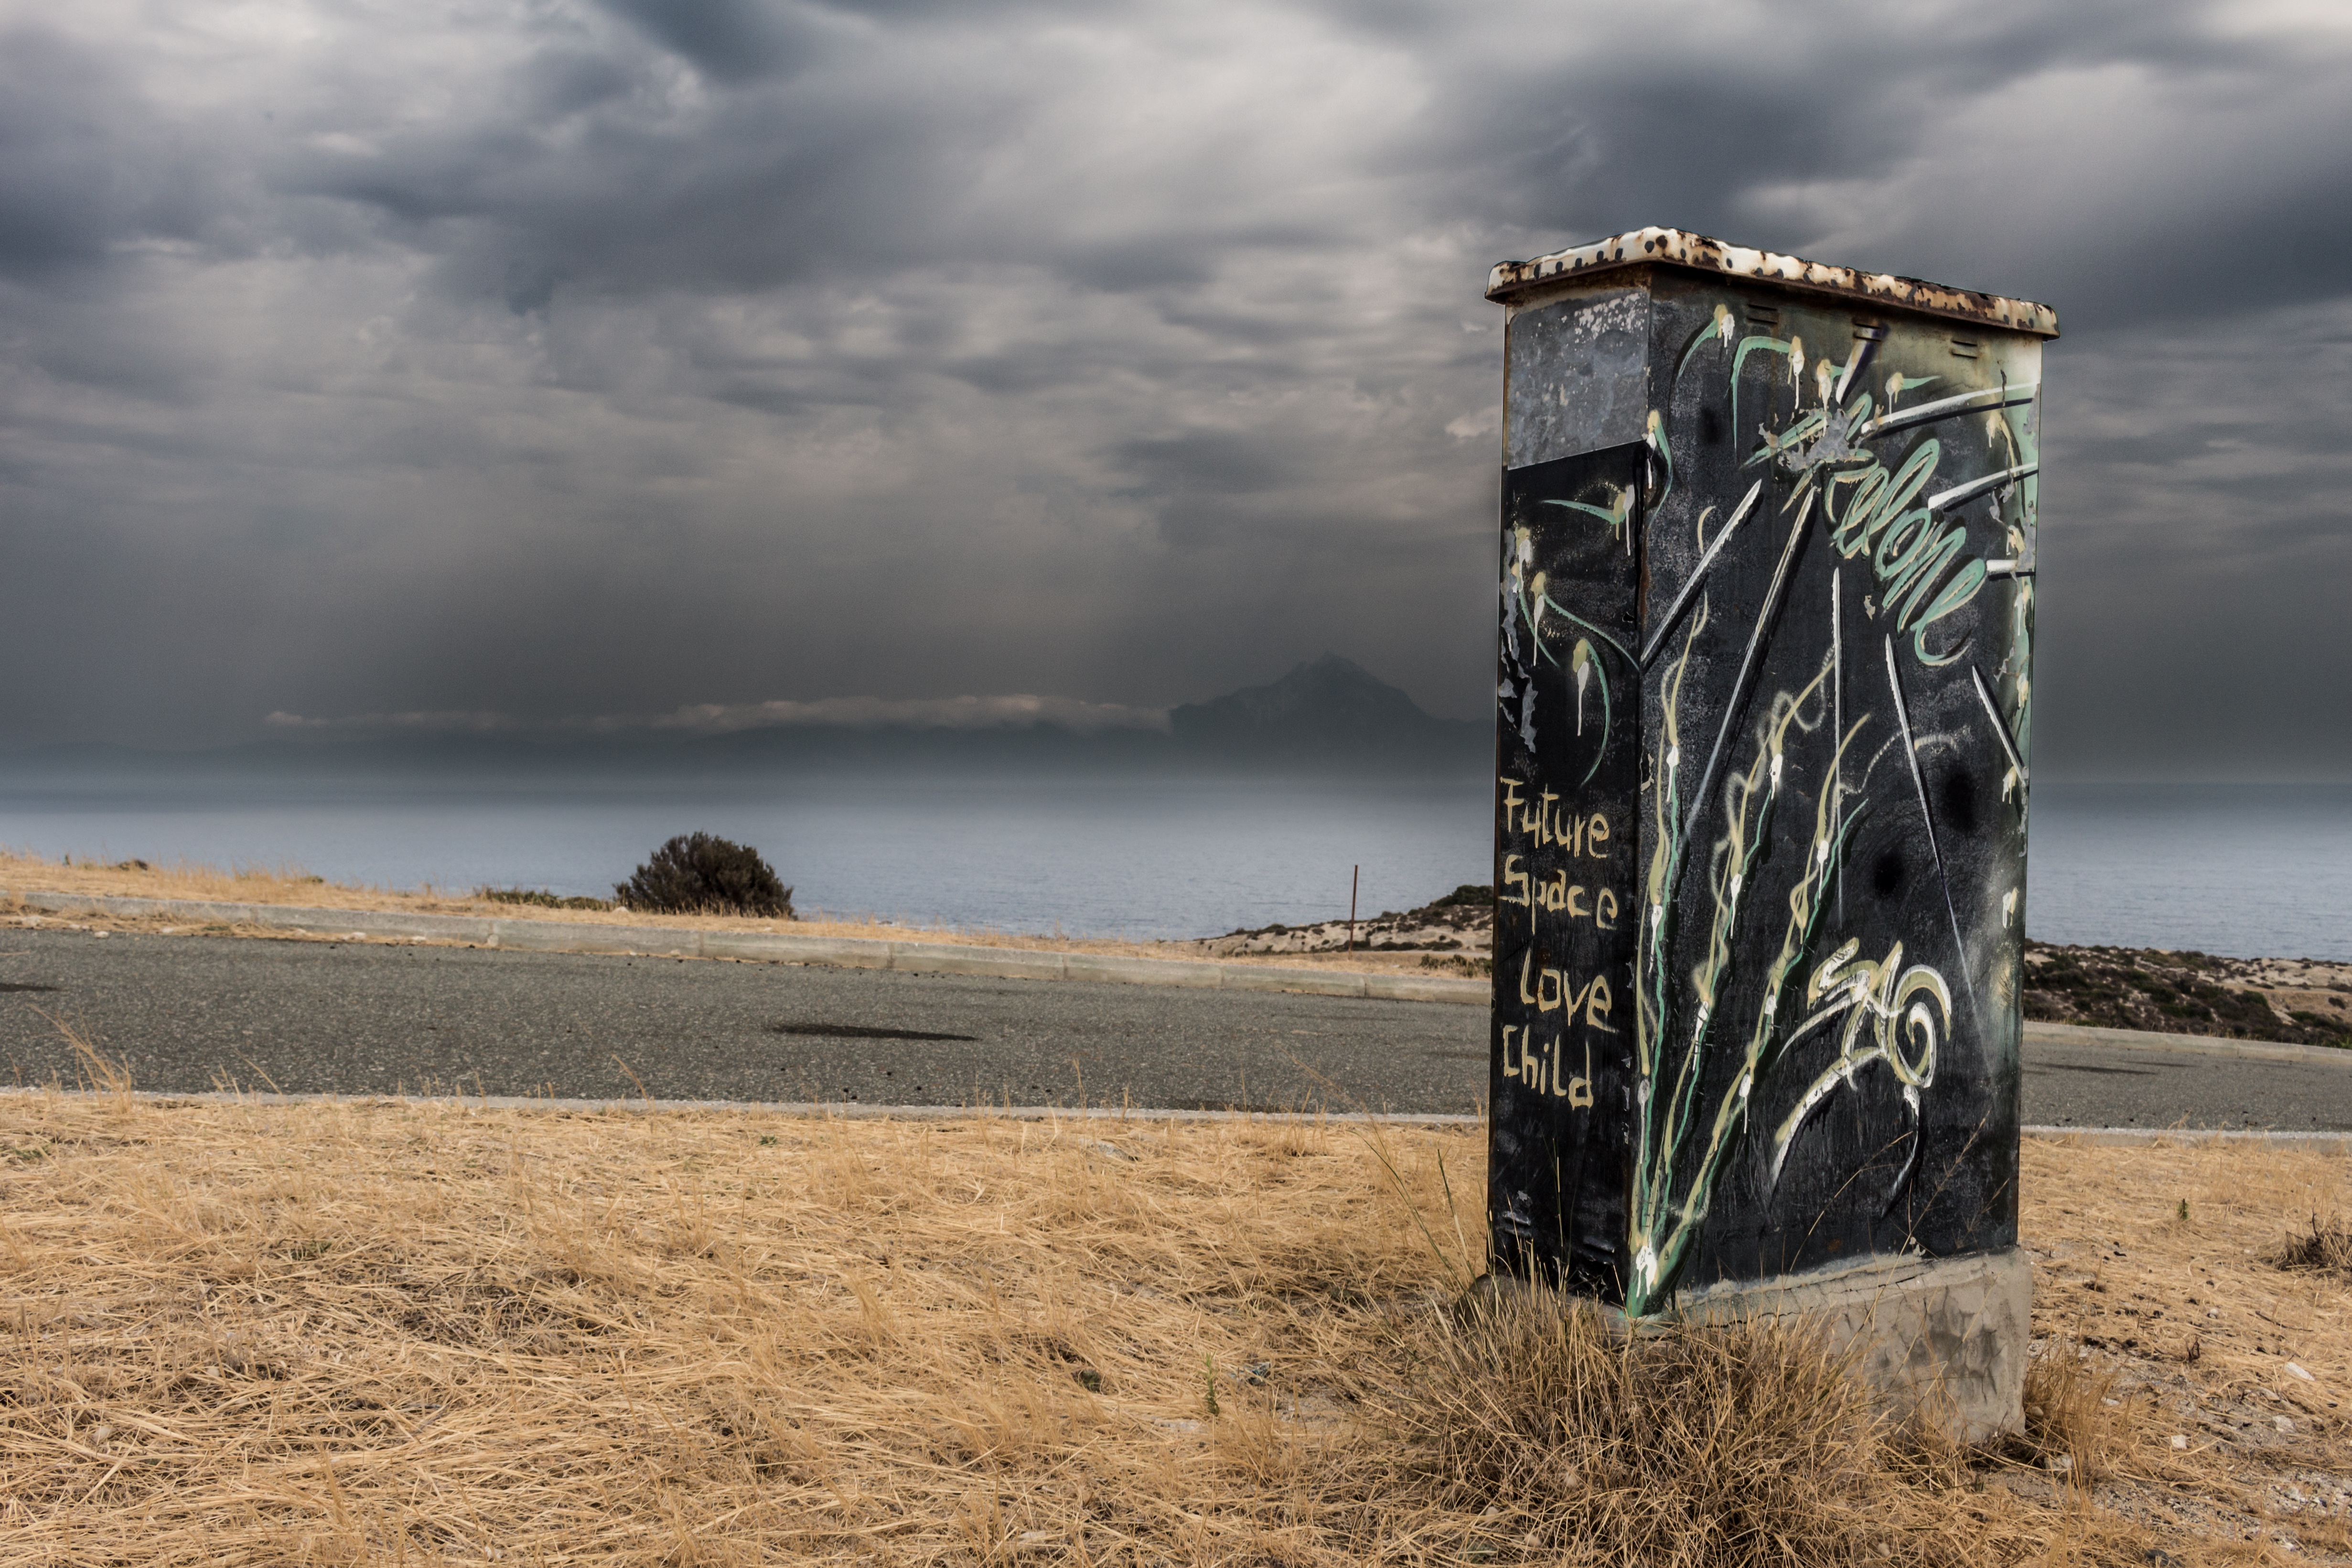
beach, landscape, sea, coast, water, sand, rock, ocean, cloud, shore, wind, cliff, tower, weather, graffiti, terrain, material, hdr, greece, athos